Josiah William Smith

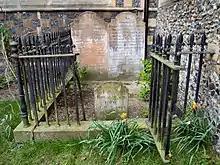
The grave of Rev. John Smith (left) and Josiah William Smith (right) in the churchyard of St Mary's church in Baldock

Josiah William Smith, QC (3 April 1816 – 10 April 1887) was an English barrister, legal writer and judge.